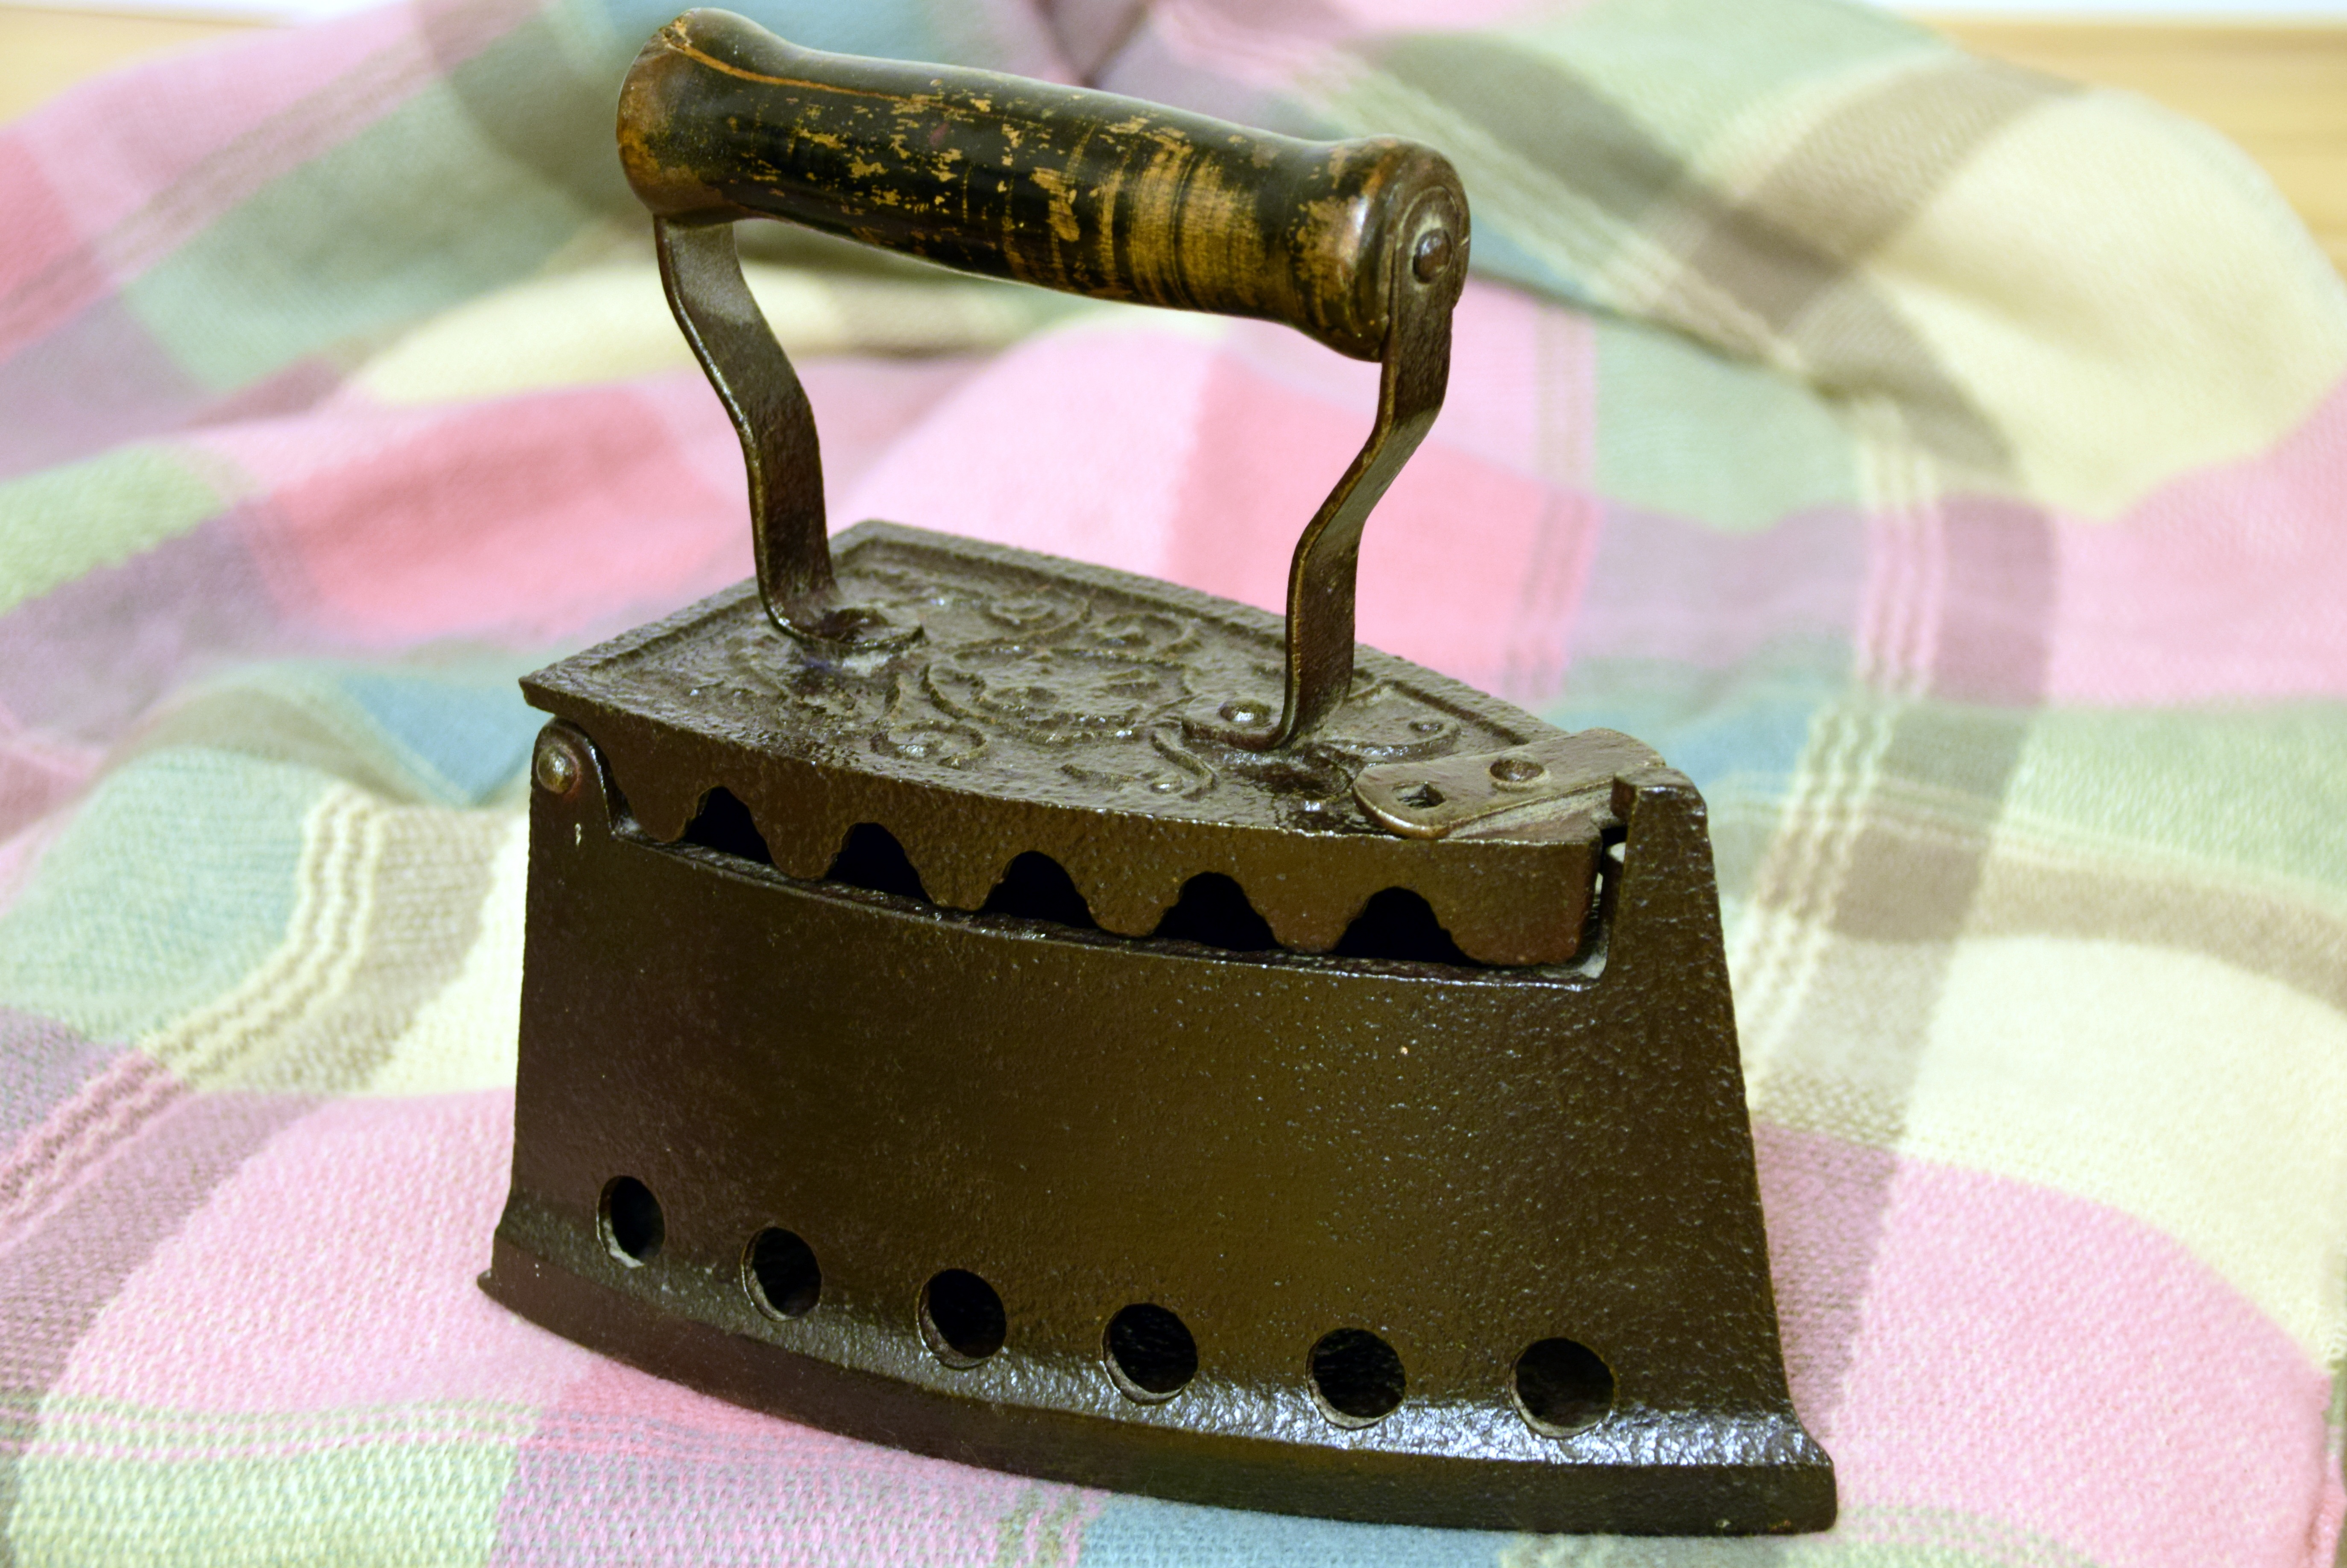
old, metal, memory, material, fabric, beautiful, iron, greeting card, used, budget, formerly, house work, old iron, coal iron